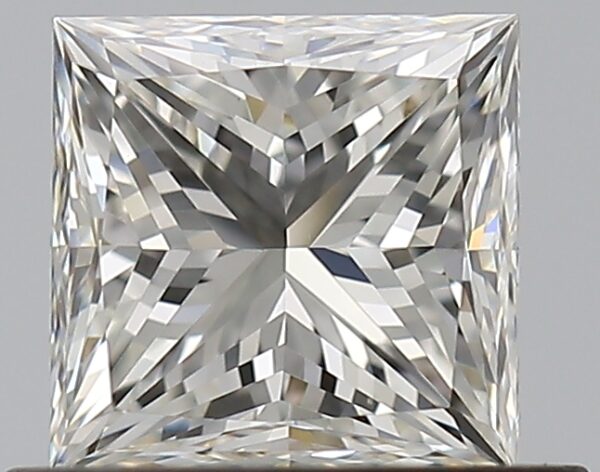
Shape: princess
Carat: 0.7
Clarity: VS1
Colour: I
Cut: GD
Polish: EX
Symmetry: VG
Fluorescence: N
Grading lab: GIA
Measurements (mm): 4.74 x 4.67 x 3.65